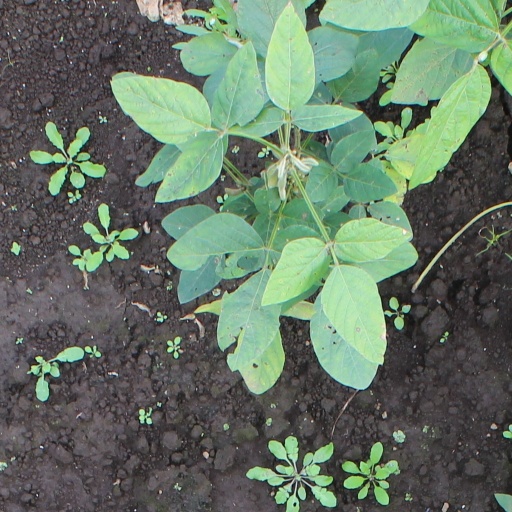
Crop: soybean